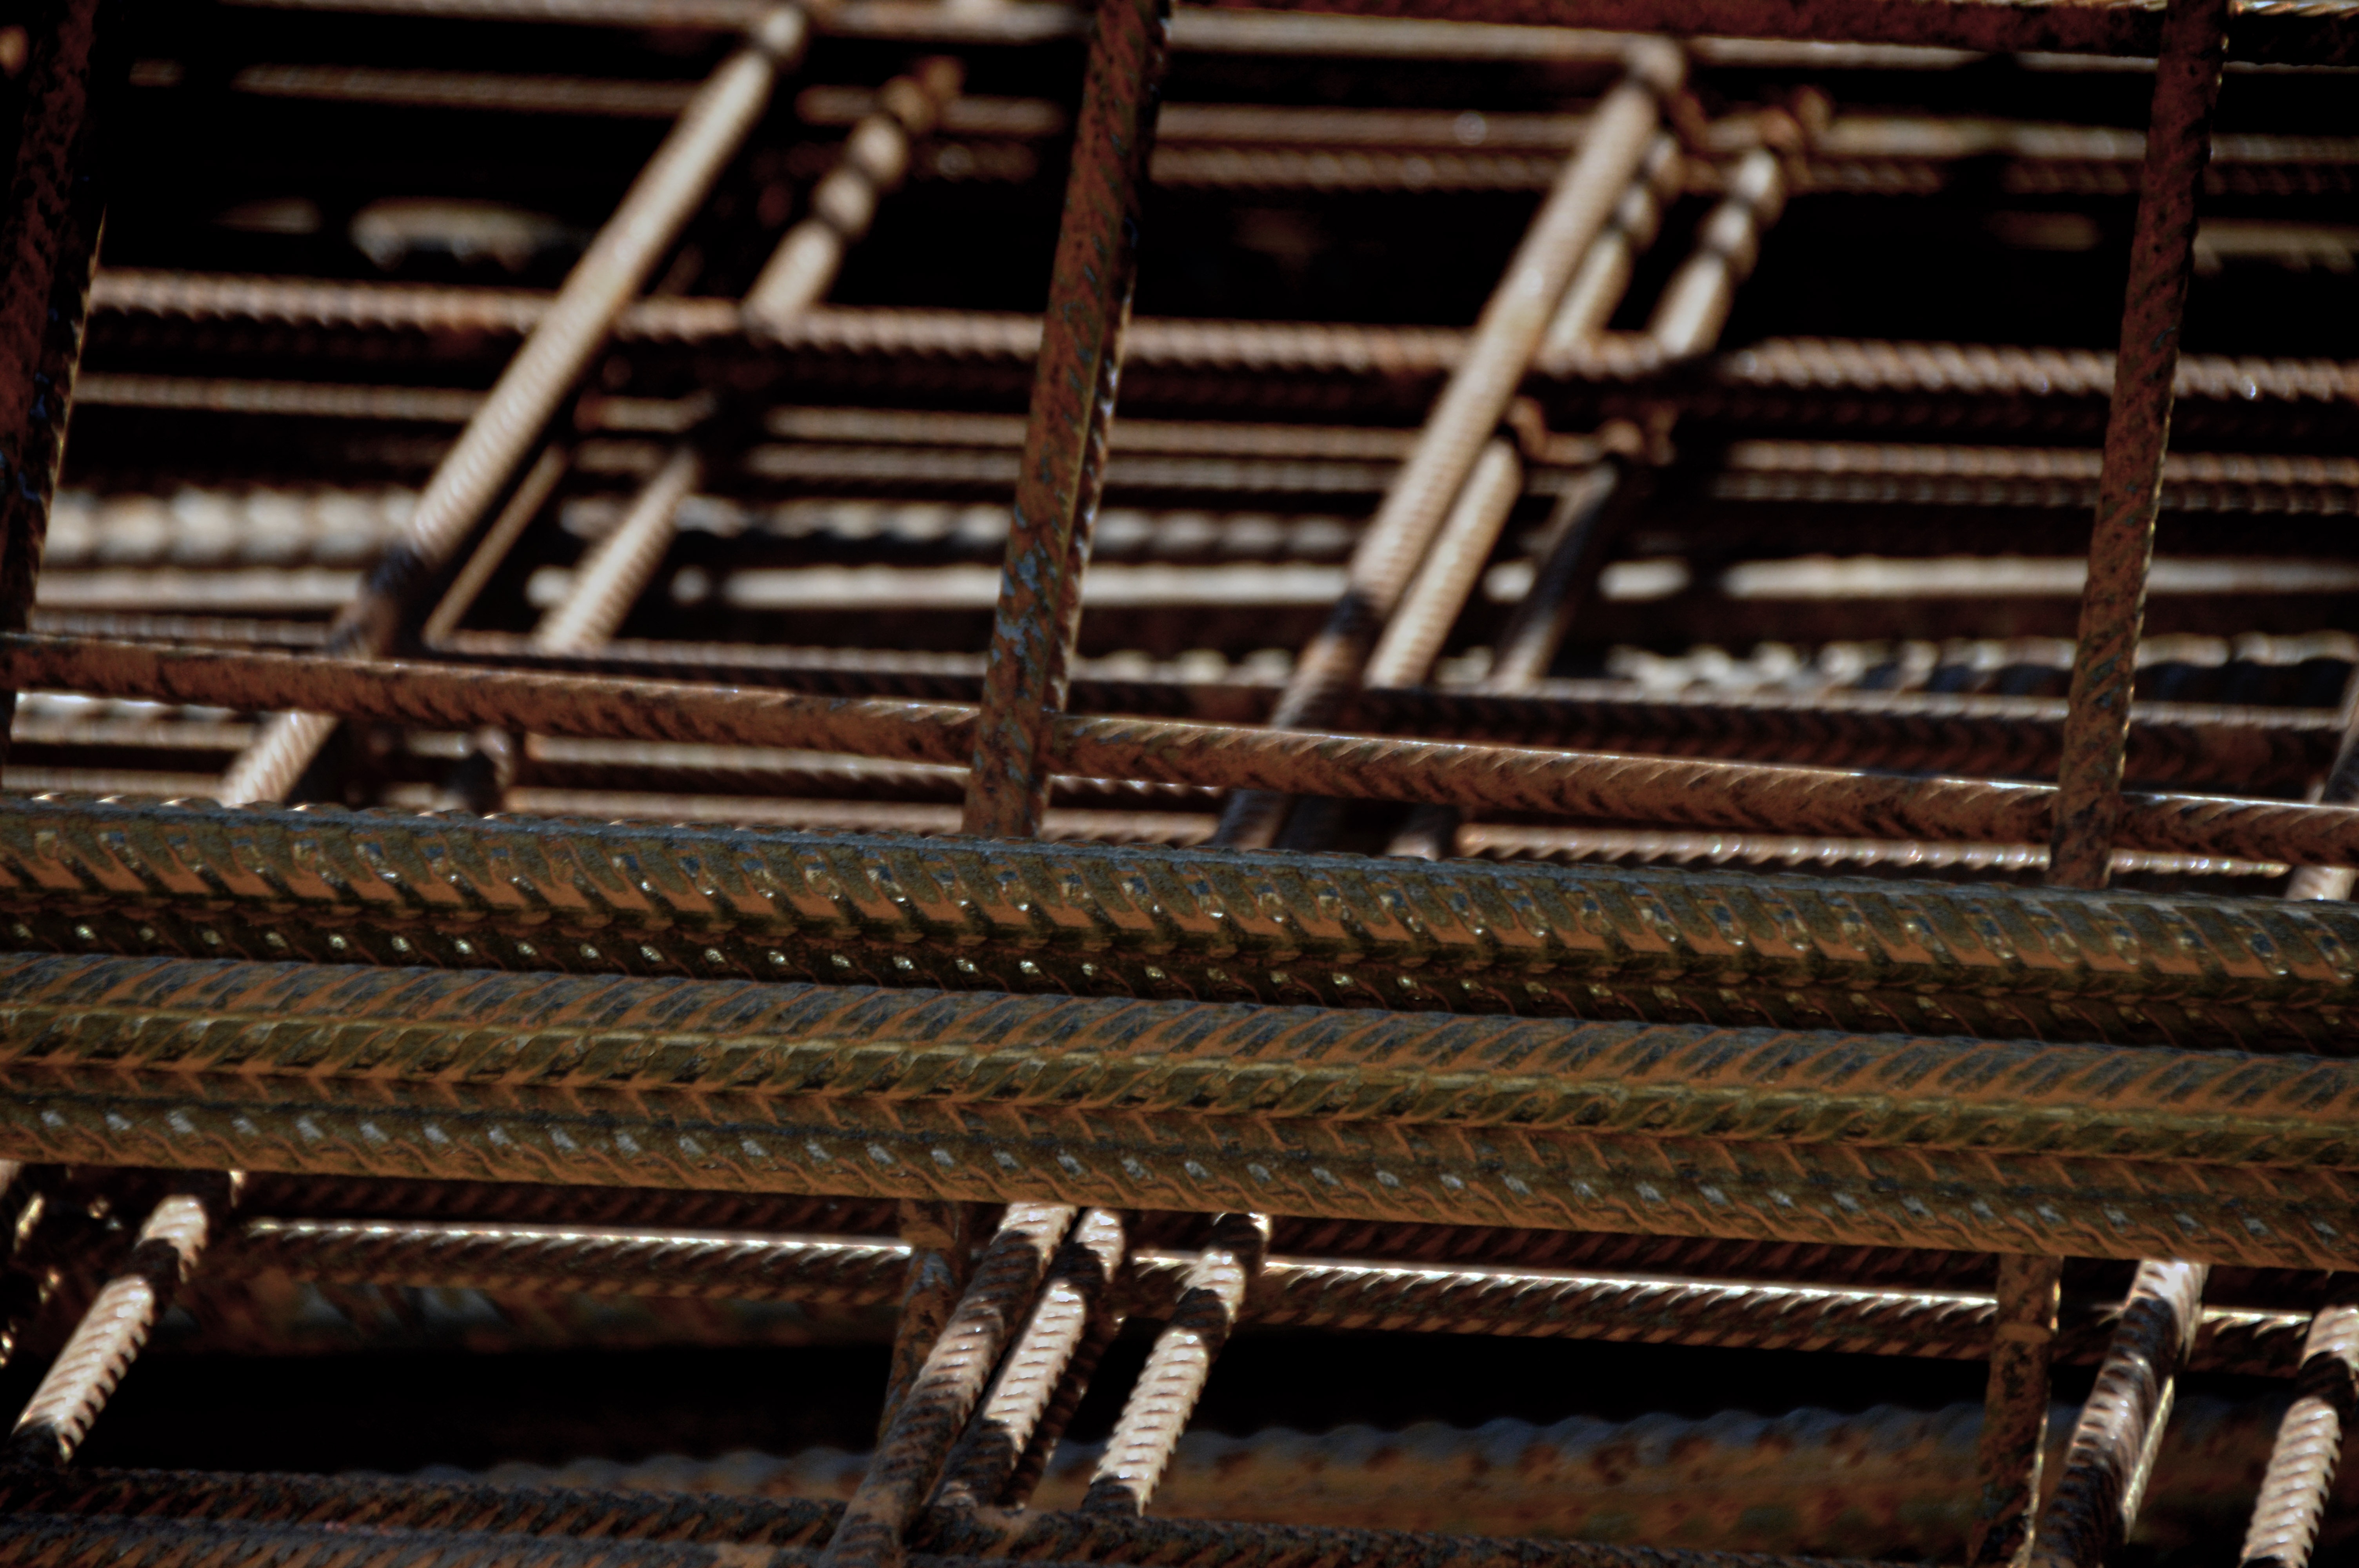
architecture, track, construction, exterior, close up, design, graphic, carrier, house construction, material collection, construction materials, reinforcement, iron rods, steel for construction, matting, concrete construction, hintentergrund